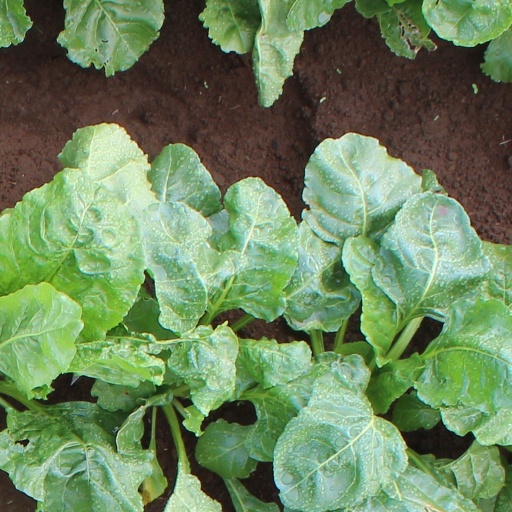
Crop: sugar beet